HMS Active (1911)

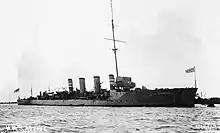
"Active" at anchor, 1912

Ordered as part of the 1910 Naval Programme, "Active" was the tenth ship of her name to serve in the Royal Navy. She was laid down at Pembroke Dockyard's No. 5 Slipway on 27 July 1910 by Mrs. Mundy, wife of the dockyard's Captain-Superintendent, Captain Geoffrey Mundy and launched on 14 March 1911 by Lady Herbert, wife of Major-general Ivor Herbert, MP. Completed in December 1911, the ship was assigned to the 4th Battle Squadron of the First Fleet by 18 February 1913, but had been transferred to the 1st Light Cruiser Squadron as of 18 June. She remained with the squadron for less than a year and was serving as the flotilla leader of the 2nd Destroyer Flotilla by 18 March 1914.